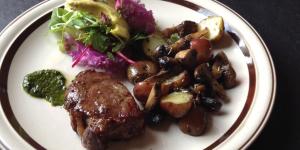
ojo de bife con papas